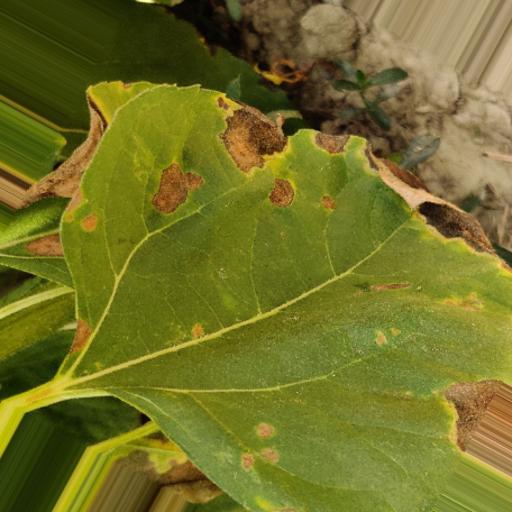
Label: Leaf_scars